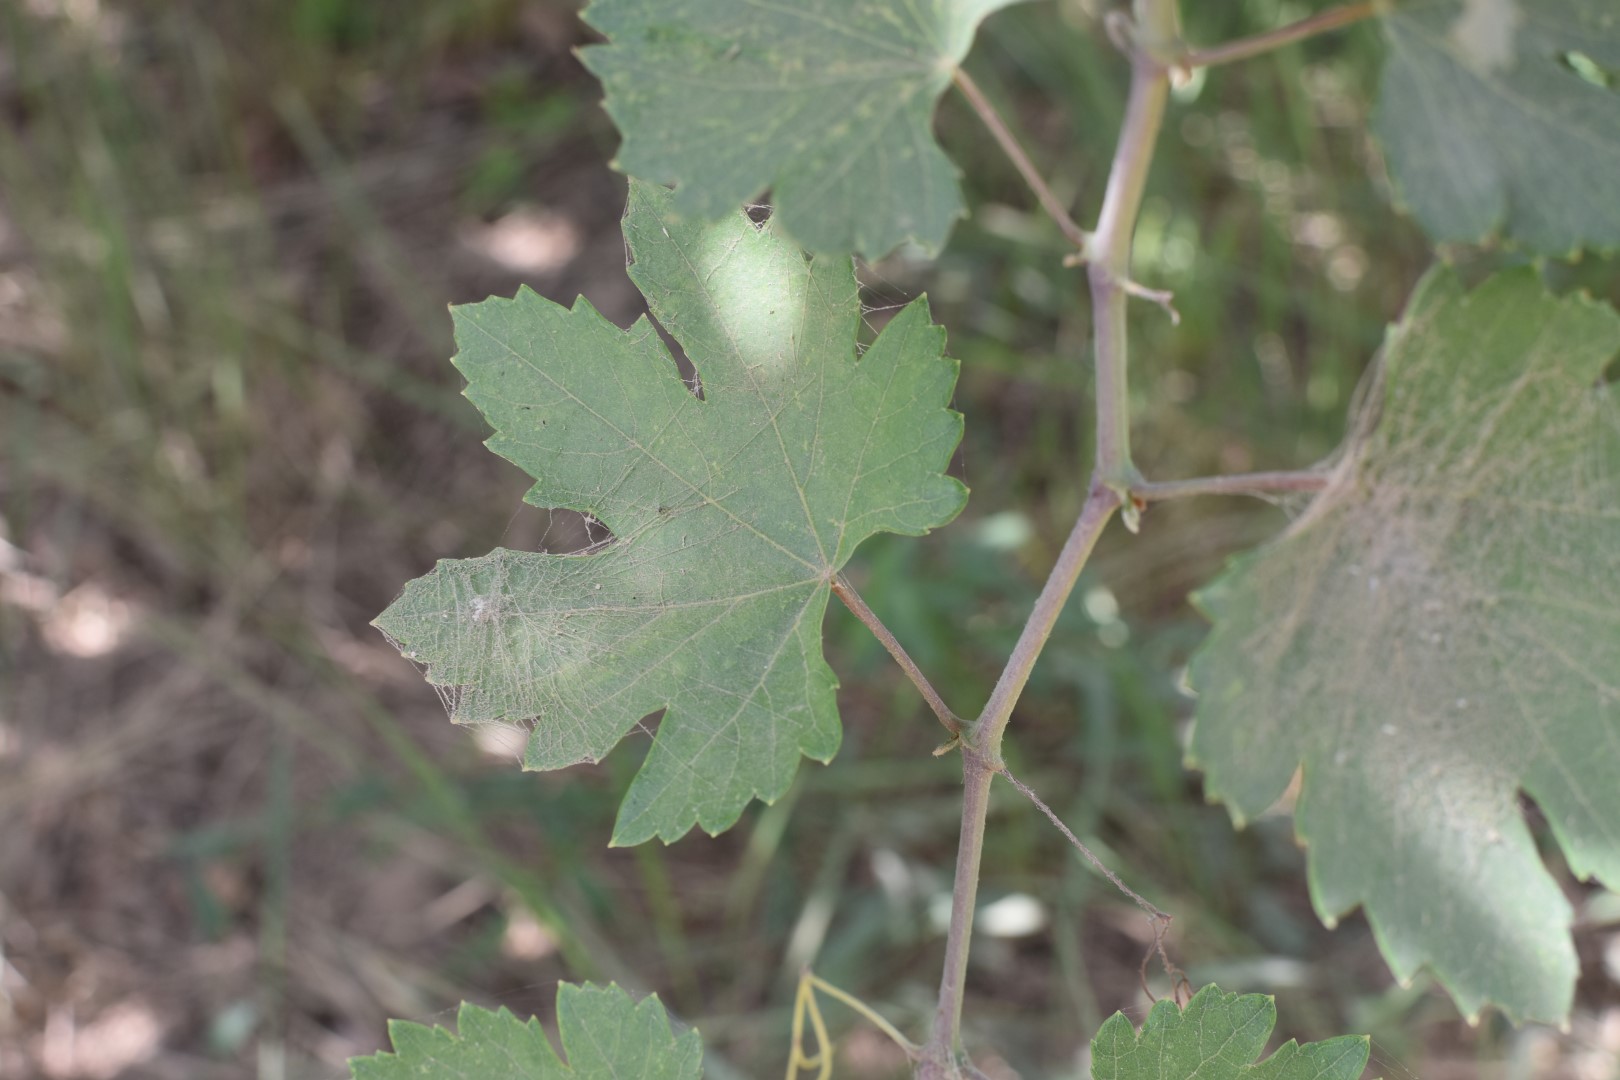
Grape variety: Halawani